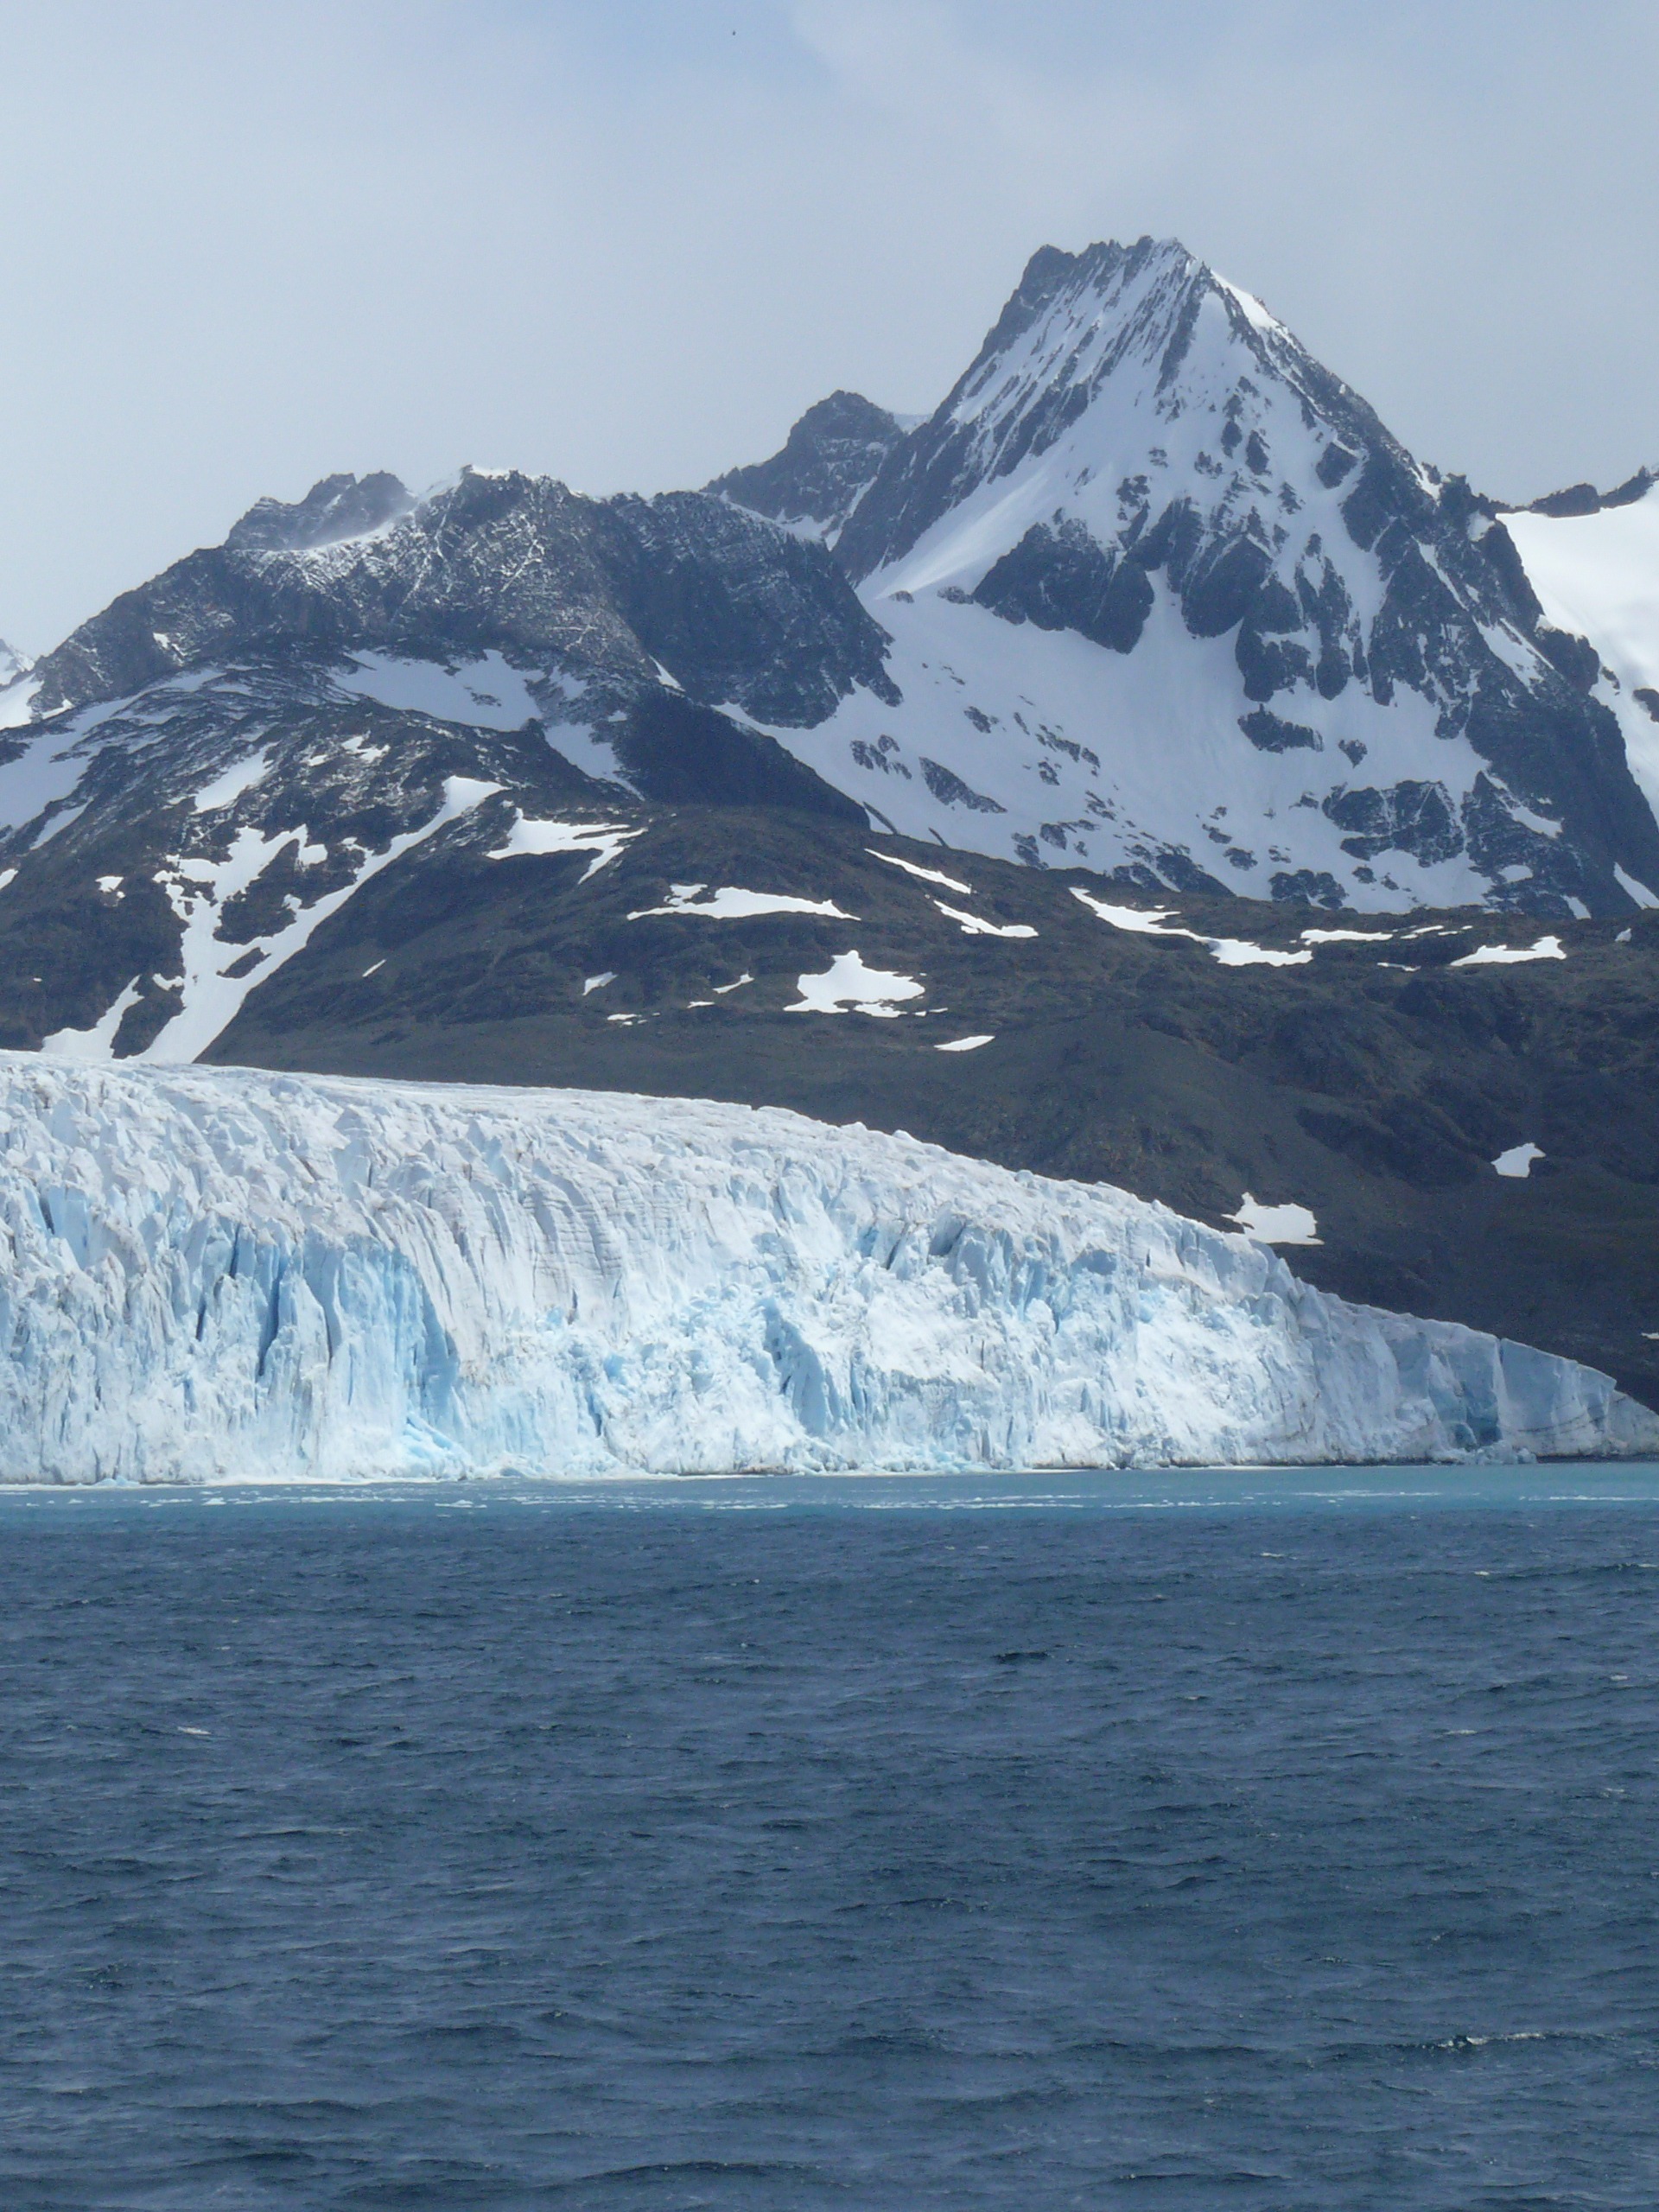
ice, glacier, fjord, arctic, iceberg, antarctica, landform, arctic ocean, geographical feature, glacial landform, geological phenomenon, ice cap, sea ice, southern ocean, south georgia